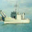
Label: ship